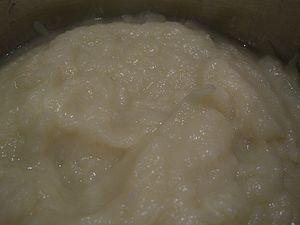
Une purée est une préparation culinaire à base de fruits ou de légumes cuits ou crus, et ensuite écrasés. Le terme s'applique en particulier à la purée de pommes de terre.